Geography of Oromia

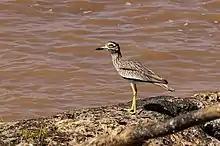
Water thick-knee at Hara Langano

From rivers, Awash, Wabe-Shebelle, Genale, Gibe, Baro and Didessa and Guder are major rivers in the region. Awash River is the longest river in Ethiopia and source of agro-industrial and hydroelectric power. Lakes such as Green, Bishoftu, Kuriftu, Bishoftu-Gudo, Hora Arsedi, and the rift valley lakes Ziway, Abijatta, Shala, and Langano are the largest in the region. They are noted for profound recreational and fishery development.